Apo Reef

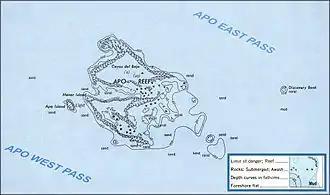
The reef system of Apo Reef in Occidental Mindoro

Apo Reef is a roughly triangular coral atoll formation approximately from the north to the south tip, and from east to west. It is separated by two lagoon systems, the north and south lagoons which are bounded by narrow reef platforms. It is of almost triangular northern and southern atoll-like reefs separated by a deep channel that is open to the west. The channel runs east to west from deep with a fine white sand bottom, numerous mounds and patches of branching corals under the deep blue water.